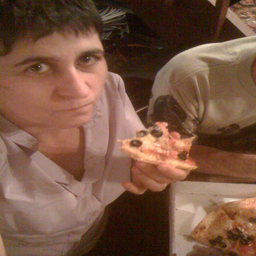
A woman sitting at a table enjoying a pizza.
There is a lady eating a slice of pizza.
The woman stares up as she eats the pizza.
a woman is photoed eating a slice of pizza
A woman staring at the camera while eating a pizza.